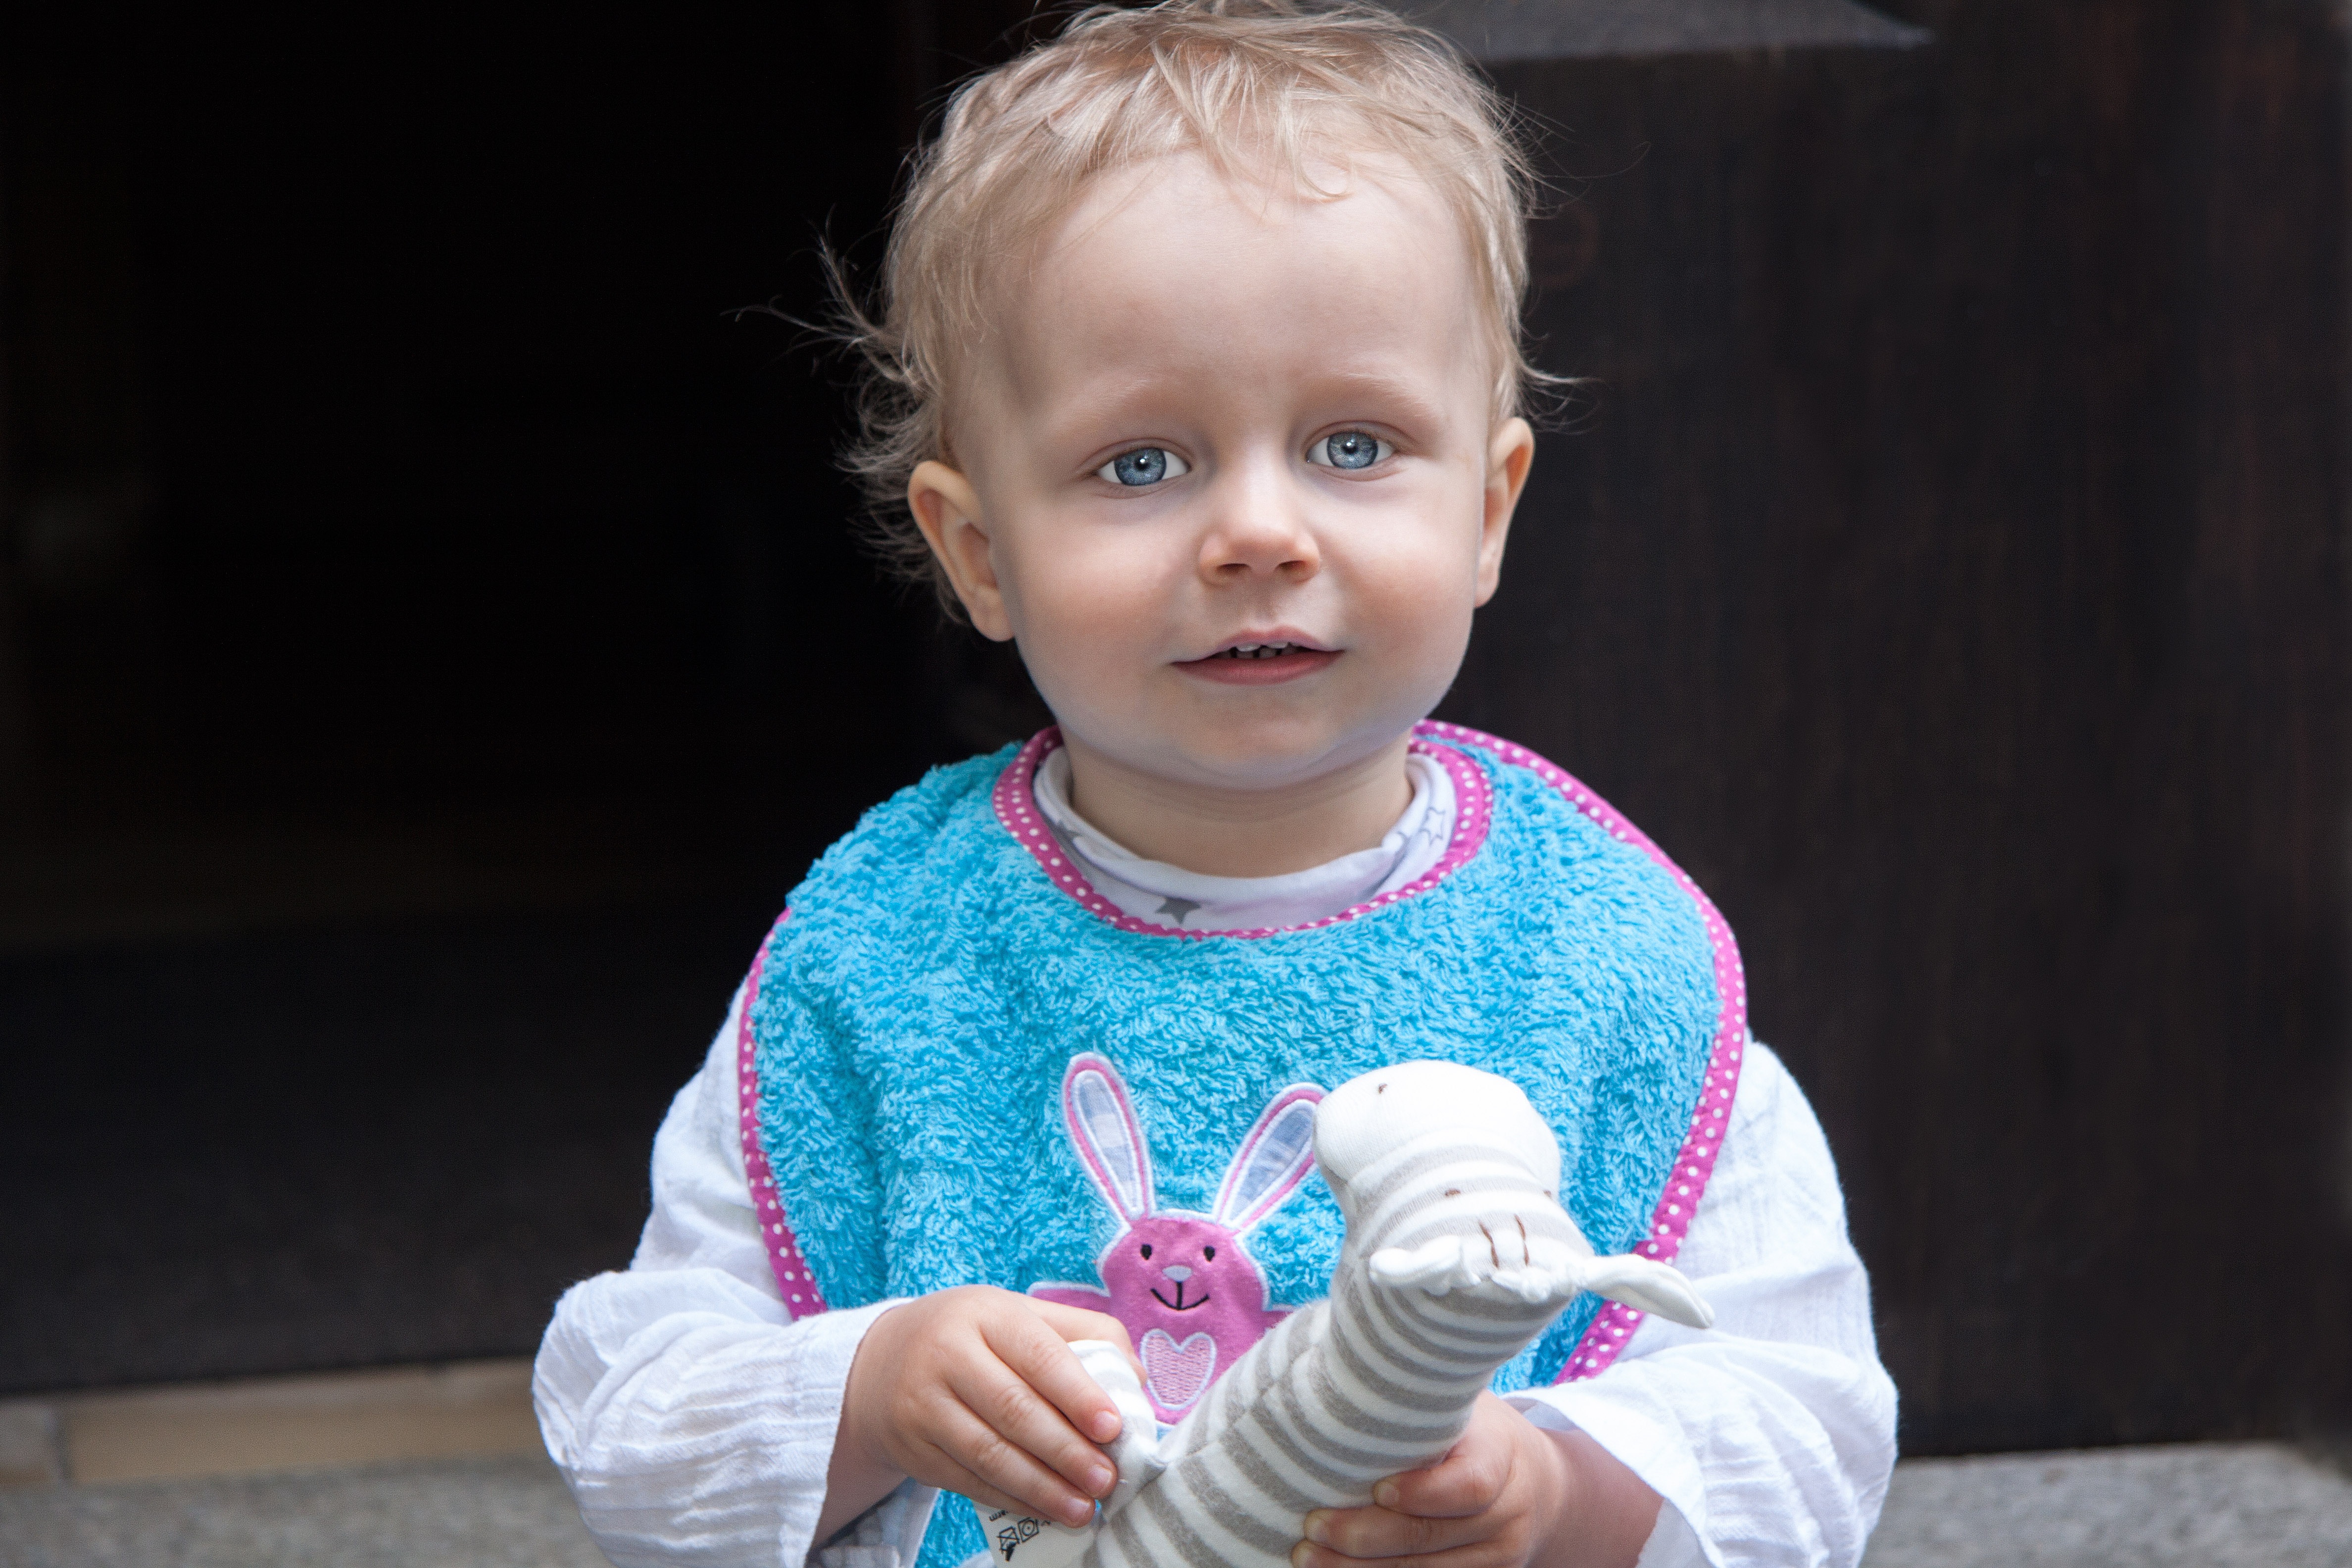
person, people, play, boy, heart, portrait, child, human, baby, facial expression, smile, hare, teddy bear, giraffe, eyes, children, infant, toddler, eye, blond, organ, curious, attention, vigilant, bib, human positions